Tim Key

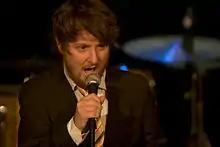
Key performing with The Horne Section in 2010

In 2009, Key's solo poetry show "The Slutcracker" won the Edinburgh Comedy Award and was nominated for the Malcolm Hardee Award for Comic Originality. He took the show to the Melbourne International Comedy Festival the following year.